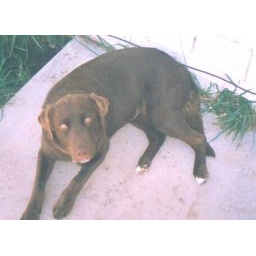
This is my dog Akane when I first brought her home from the pound in 2000